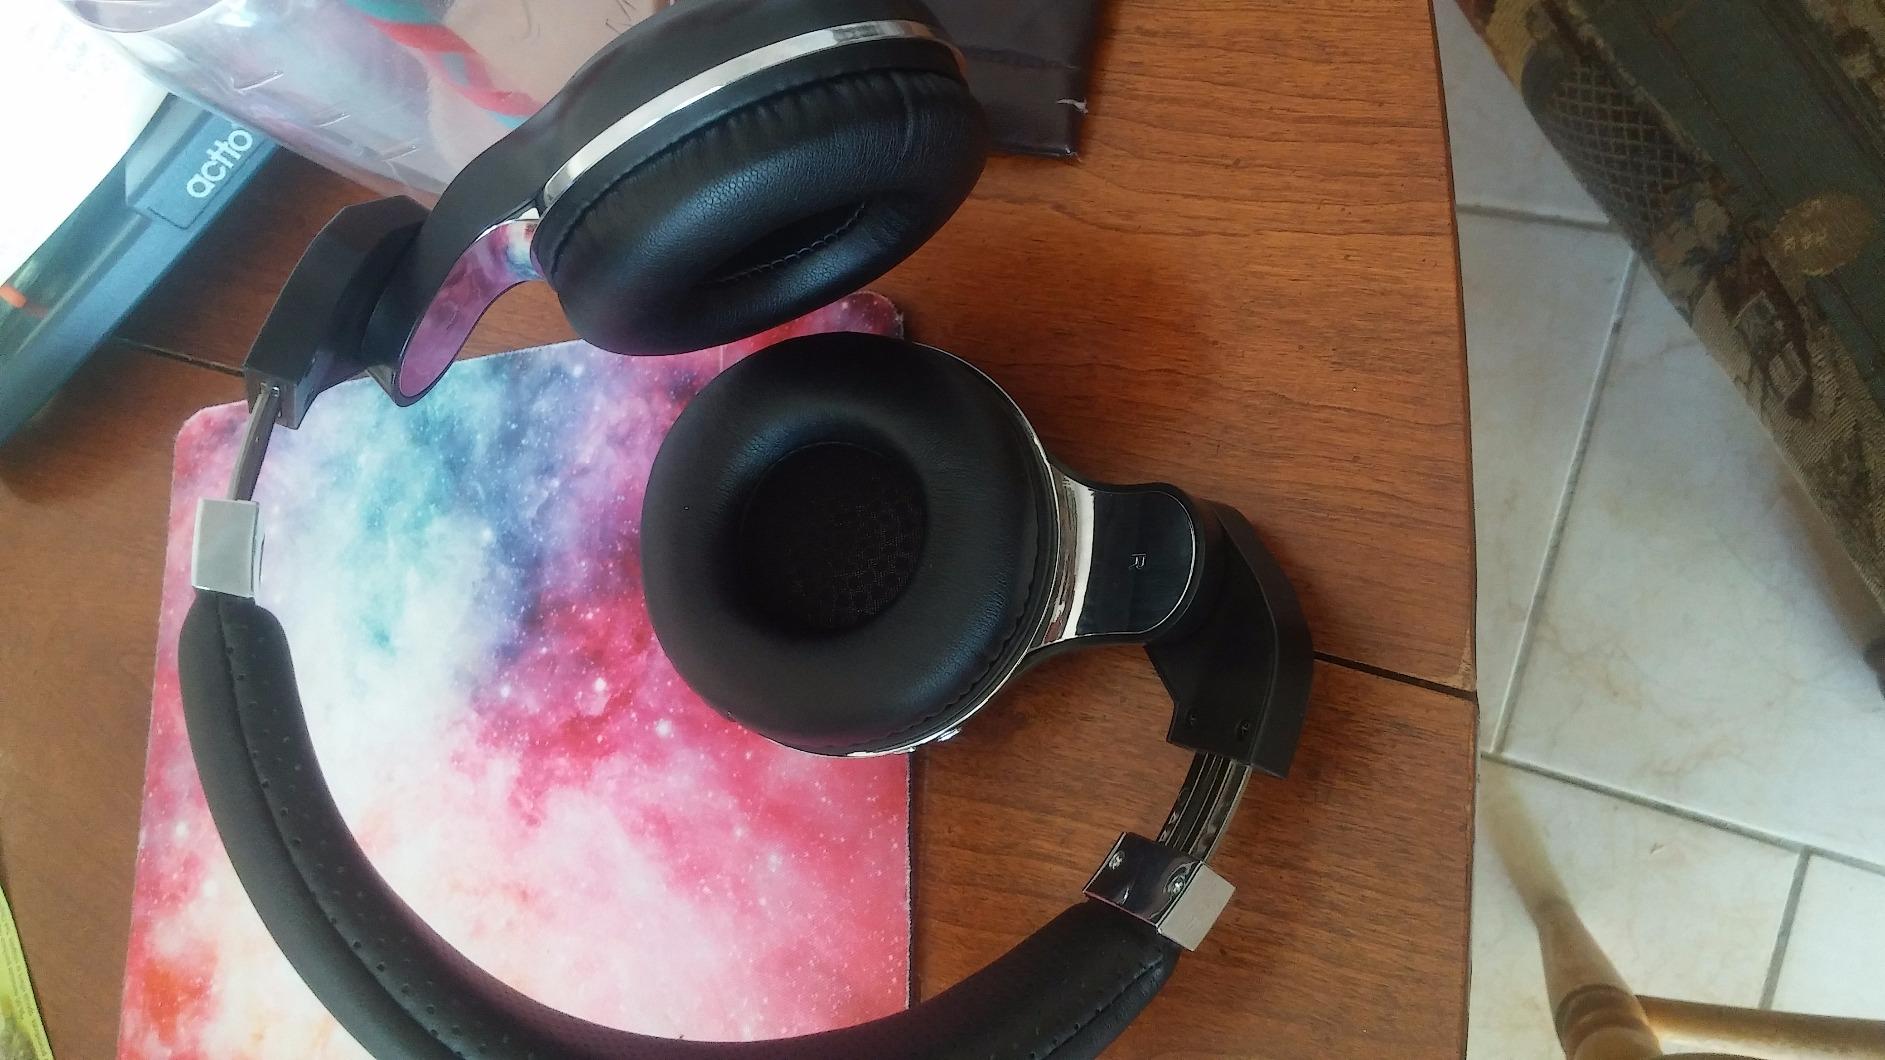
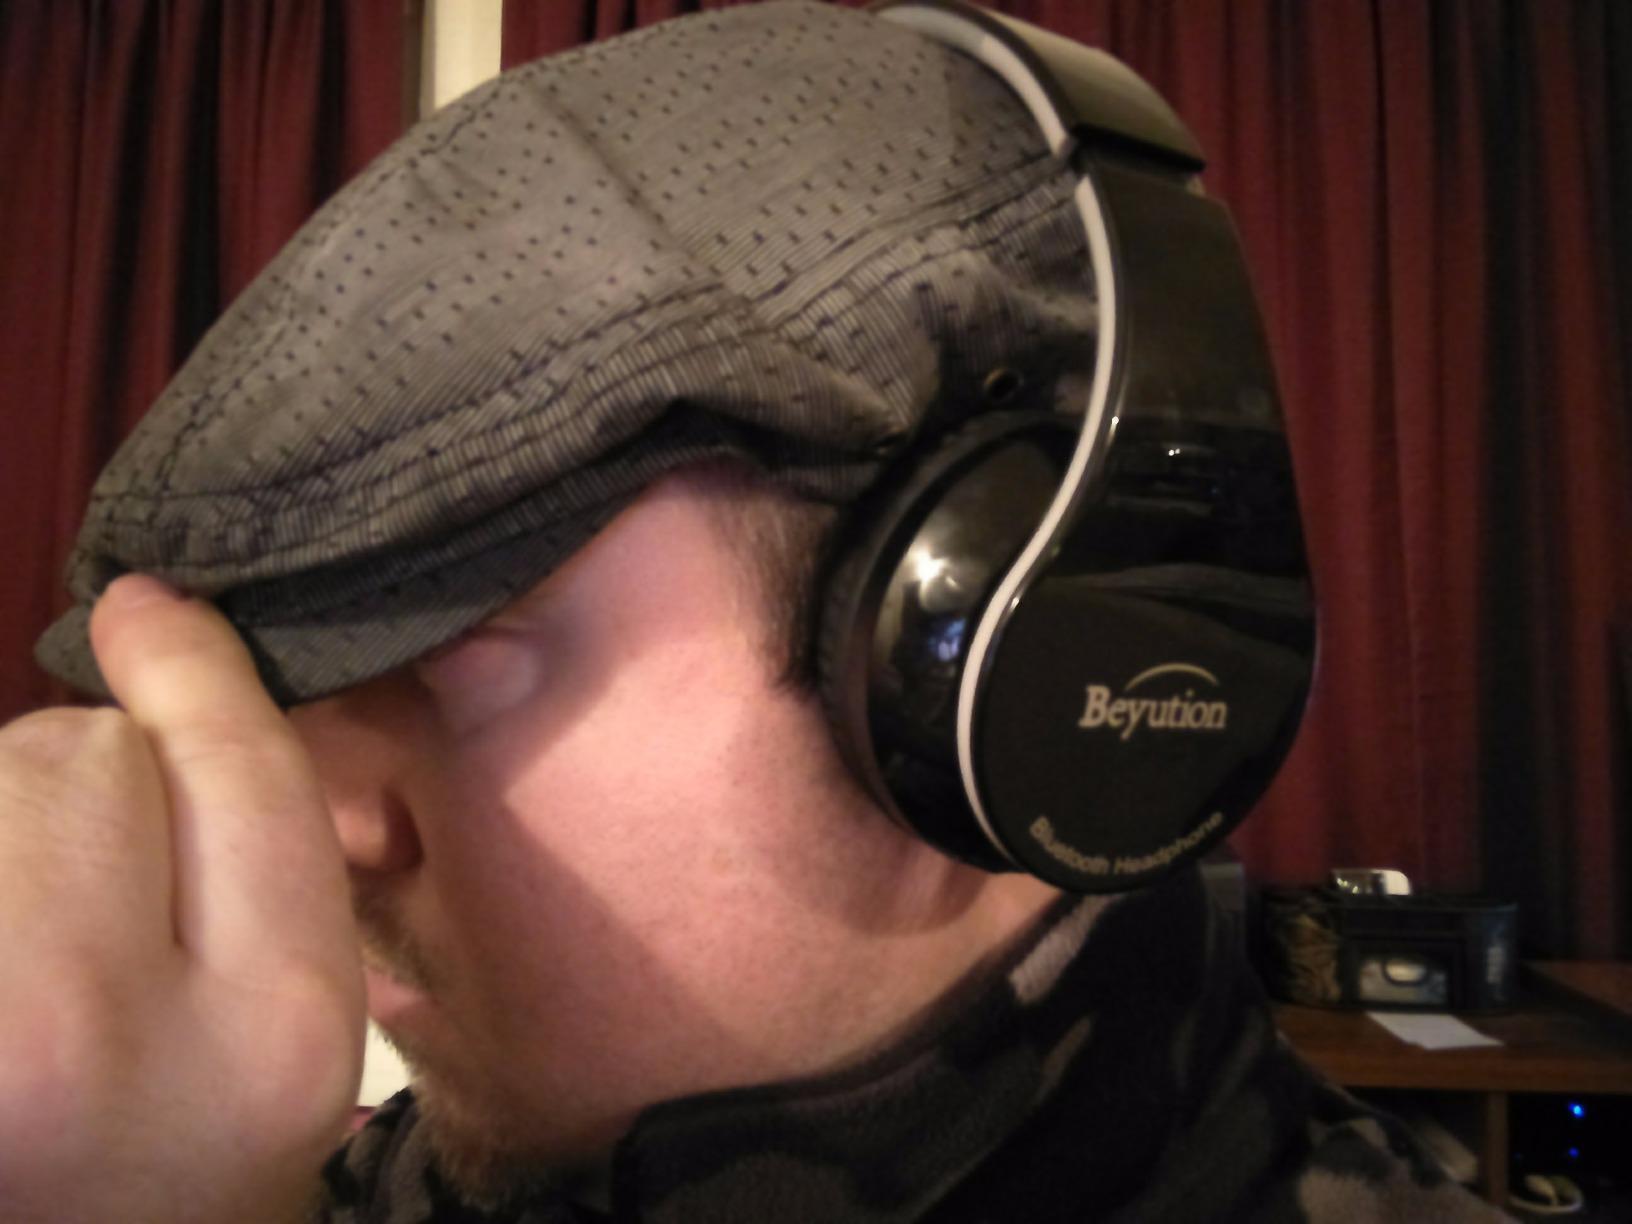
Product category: headphones
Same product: no